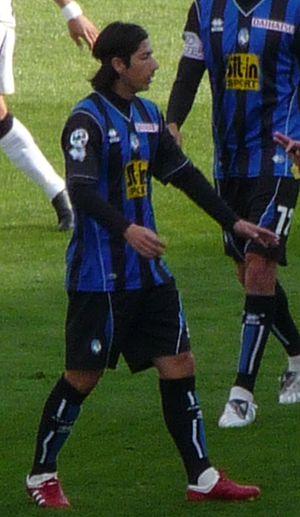
Jaime Andrés Valdés Zapata est un joueur de football chilien évoluant au poste de milieu de terrain au Colo-Colo.